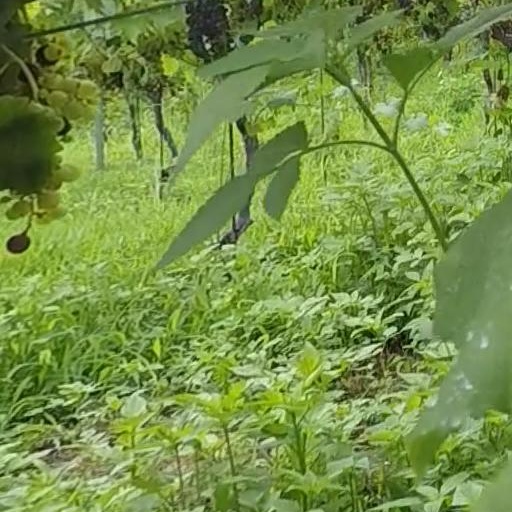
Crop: grape